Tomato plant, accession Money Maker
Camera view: bottom (45 deg); turntable rotation: 180 degrees
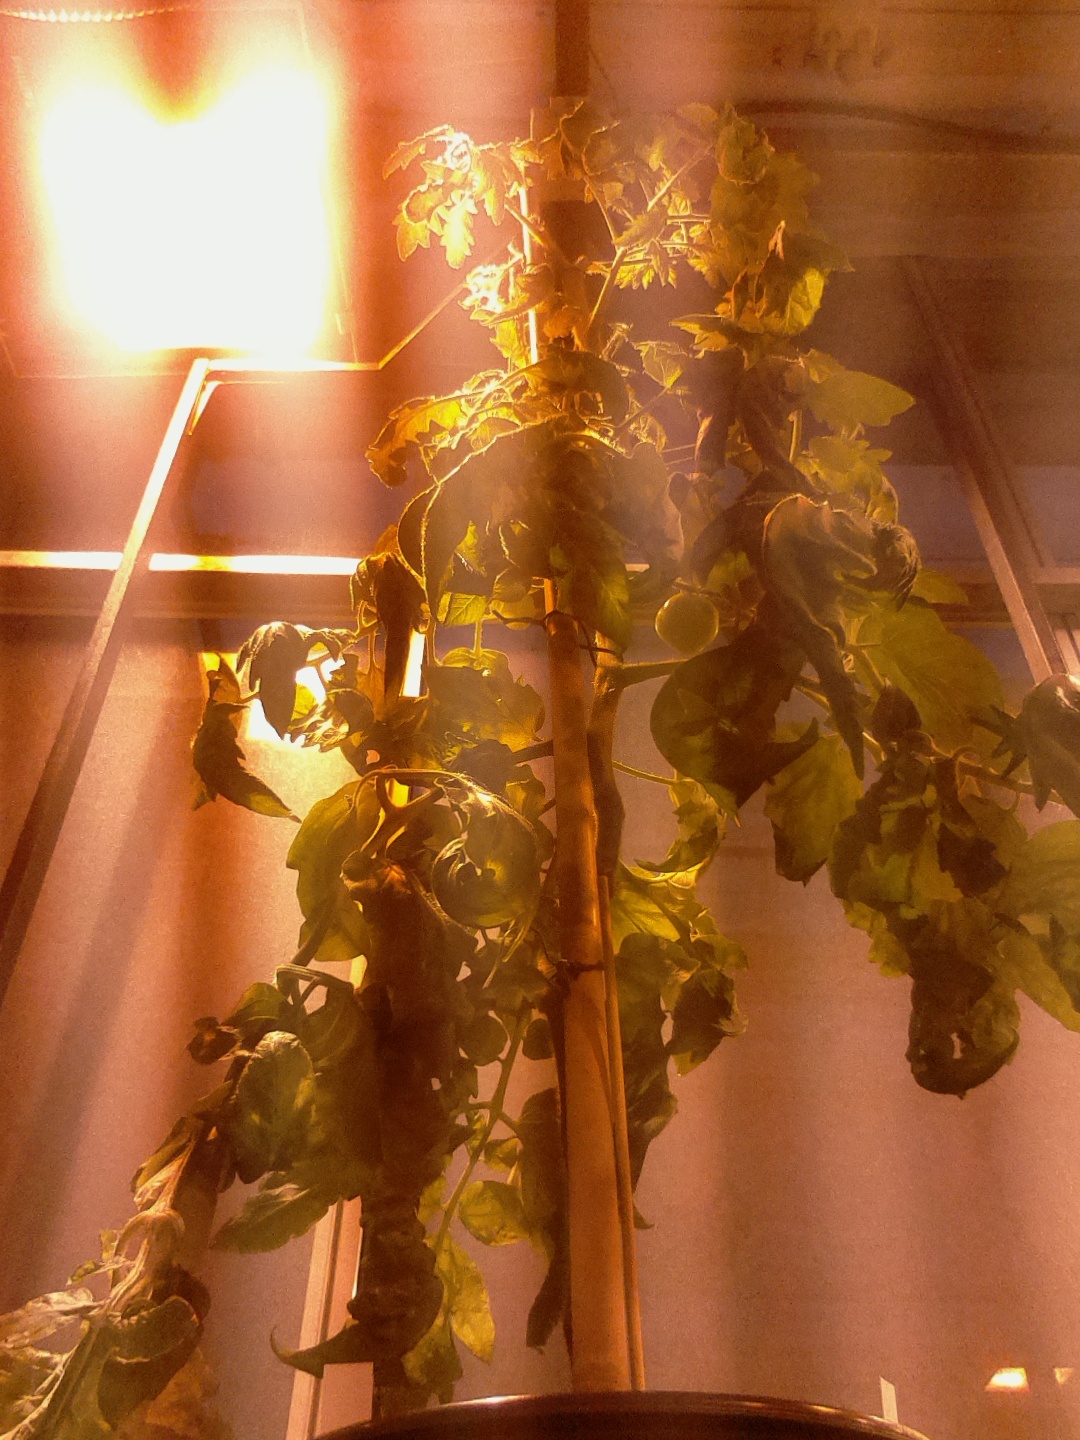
BBCH growth stage 75: 50%-60% of final fruit size